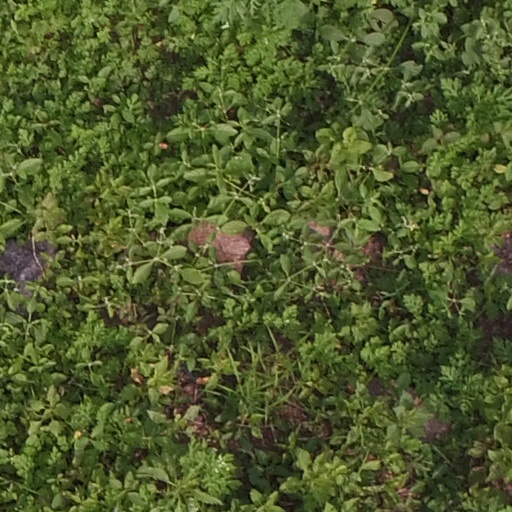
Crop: maize; corn